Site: brandenburg
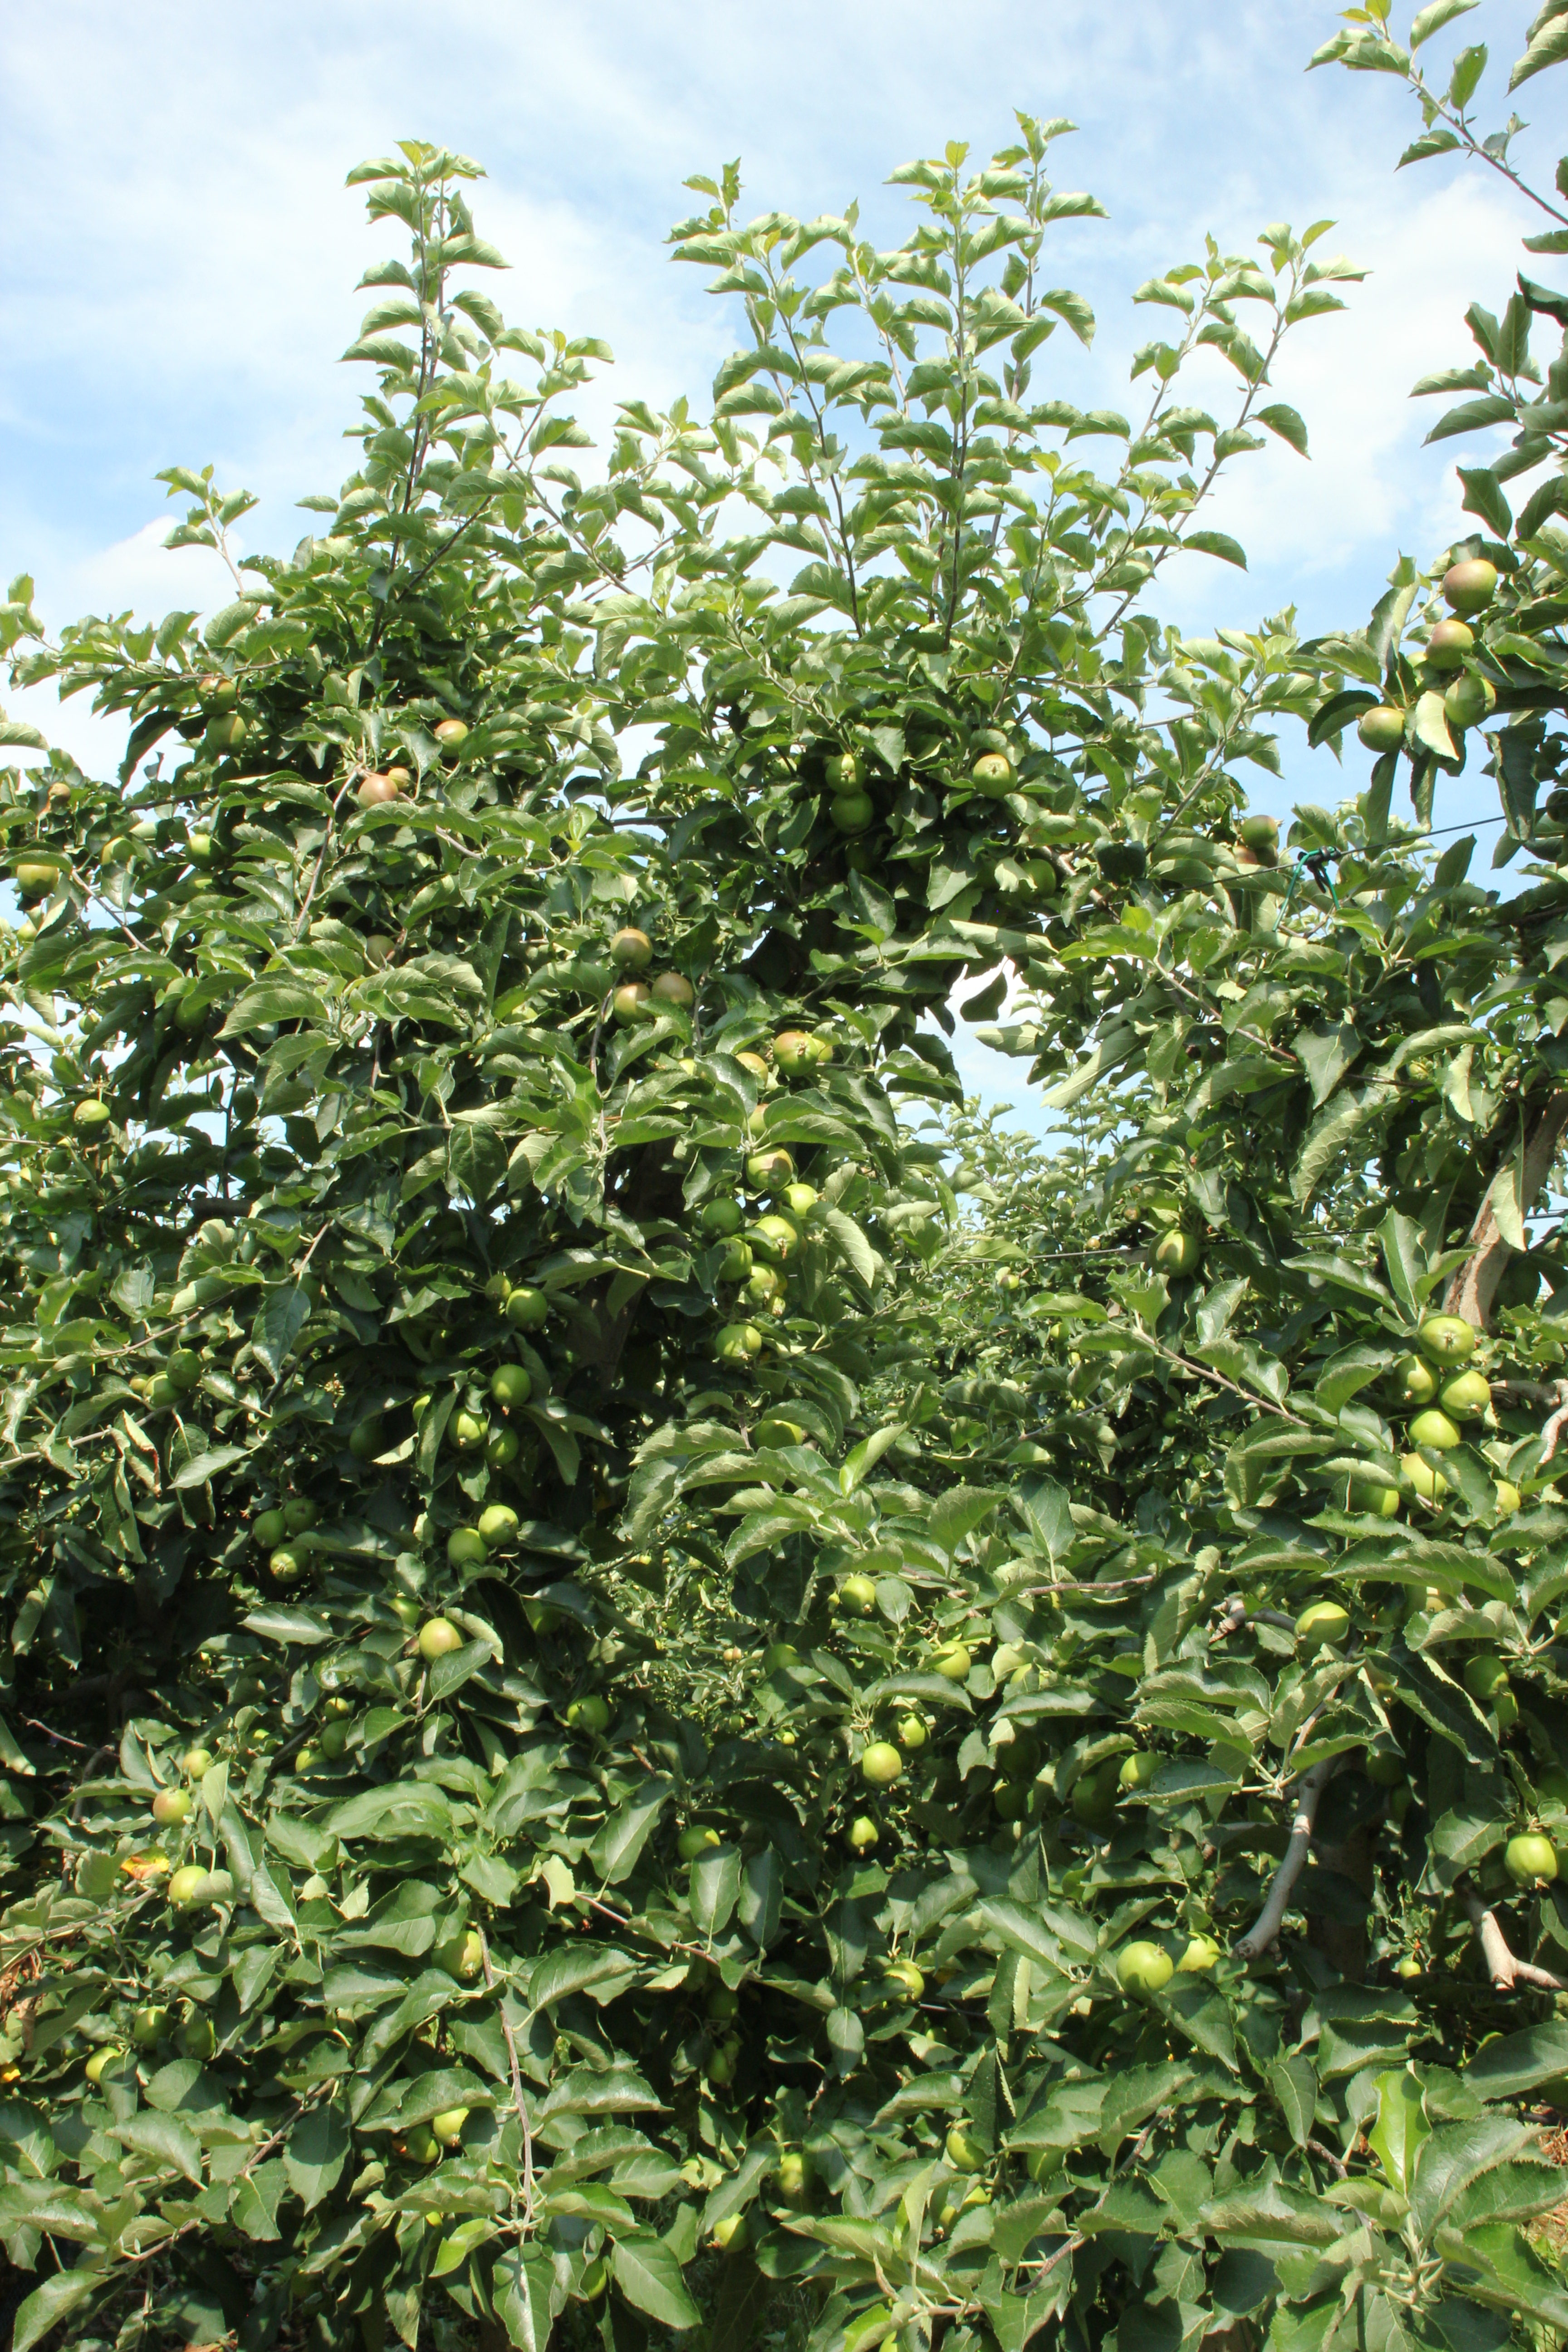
Growth stage (BBCH 74): Development of fruit